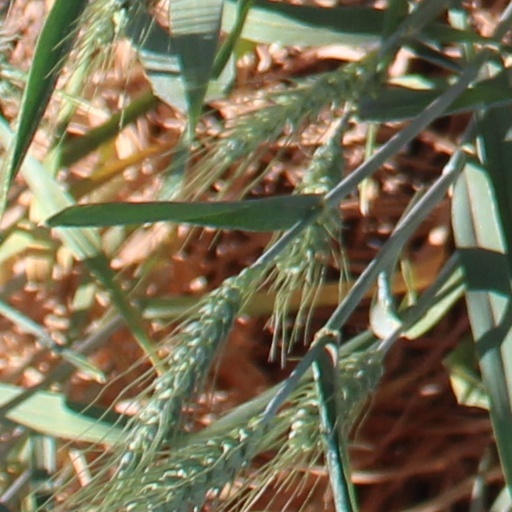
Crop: wheat